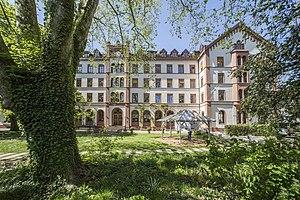
Cette liste présente les biens culturels d'importance nationale dans le canton de Bâle-Ville. Cette liste correspond à l'édition 2009 de l'Inventaire Suisse des biens culturels d'importance nationale pour le canton de Bâle-Ville. Il est trié par commune et inclus : 70 bâtiments séparés, 32 collections et 3 sites archéologiques.